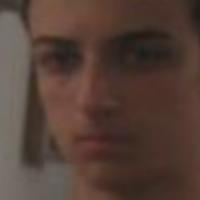
Age group: age 11-20